300 North LaSalle

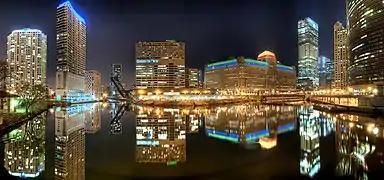
Night view of the building's surroundings to the west along the Chicago River: Among the buildings and structures shown are (left to right) Left Bank at K Station (300 North Canal), 333 North Canal, Kinzie Street railroad bridge, 350 West Mart Center, Merchandise Mart, 300 North LaSalle, Franklin Street Bridge and part of 333 Wacker Drive.

As of July 29, 2010, the building was 93% leased to 24 tenants. Kirkland & Ellis, Chicago's biggest law firm, is the anchor tenant and leases floors in the low-rise and mid-rise sections of the building. Other tenants include the management consulting firms Boston Consulting Group and Roland Berger, private equity firms GTCR and Almus Capital, investment banks Lazard, Moelis & Company and Sagent Advisors, the restructuring and consulting firm AlixPartners, and the corporate law firm Quarles & Brady LLP.